Victor Amuso

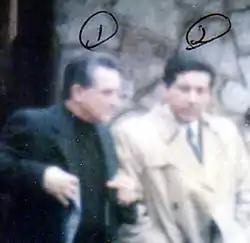
FBI surveillance photograph of Amuso (left) with underboss, Anthony Casso (right).

In 1977, Amuso became a "made man" in the Lucchese family. On May 30, 1977, Amuso was arrested with Casso, for their involvement in a drug trafficking ring smuggling heroin from Bangkok. At the time of the Brooklyn mobsters' arrest, he had been found with three pounds of heroin in his possession. Reportedly, the heroin operation was headed by Amuso, his cooperator Casso, and two other associates of the Lucchese family. They were all sent to prison.